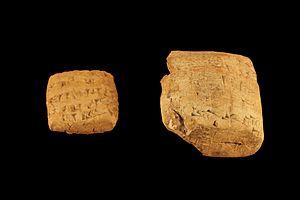
Lagash est une ancienne ville du pays de Sumer, en Basse-Mésopotamie, et un royaume dont elle était au moins à l'origine la capitale. Cette ancienne cité-État comprenait, en plus de la ville éponyme située sur le site actuel d'Al-Hiba, Girsu, ville sainte où se trouve le sanctuaire de la divinité tutélaire du royaume, Ningirsu, et d'où proviennent la plupart des découvertes archéologiques et épigraphiques qui permettent de connaître l'histoire du royaume de Lagash.
L'histoire de la Mésopotamie débute avec le développement des communautés sédentaires dans le nord de la Mésopotamie au début du Néolithique, et s'achève dans l'Antiquité tardive. Elle est reconstituée grâce à l'analyse des fouilles archéologiques des sites de cette région, et à partir du IVᵉ millénaire av. J.‑C. par des textes écrits essentiellement sur des tablettes d'argile, la Mésopotamie étant l'une des premières civilisations à inventer l'écriture, avec l’Égypte antique.
Une enveloppe, en papeterie, est un pliage que l'on peut sceller, destiné à contenir un courrier pour le protéger, notamment des regards indiscrets lors du transport, et sur laquelle on place l'affranchissement.